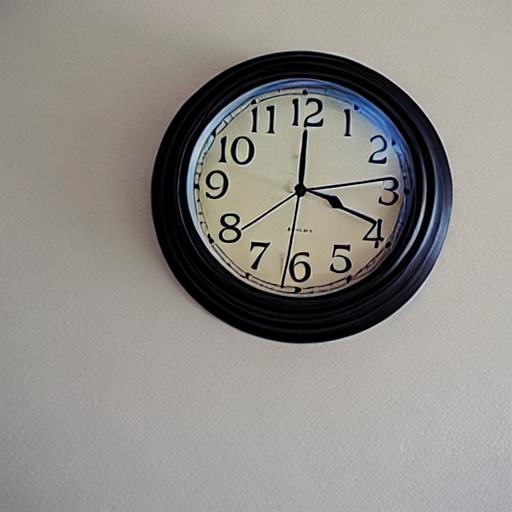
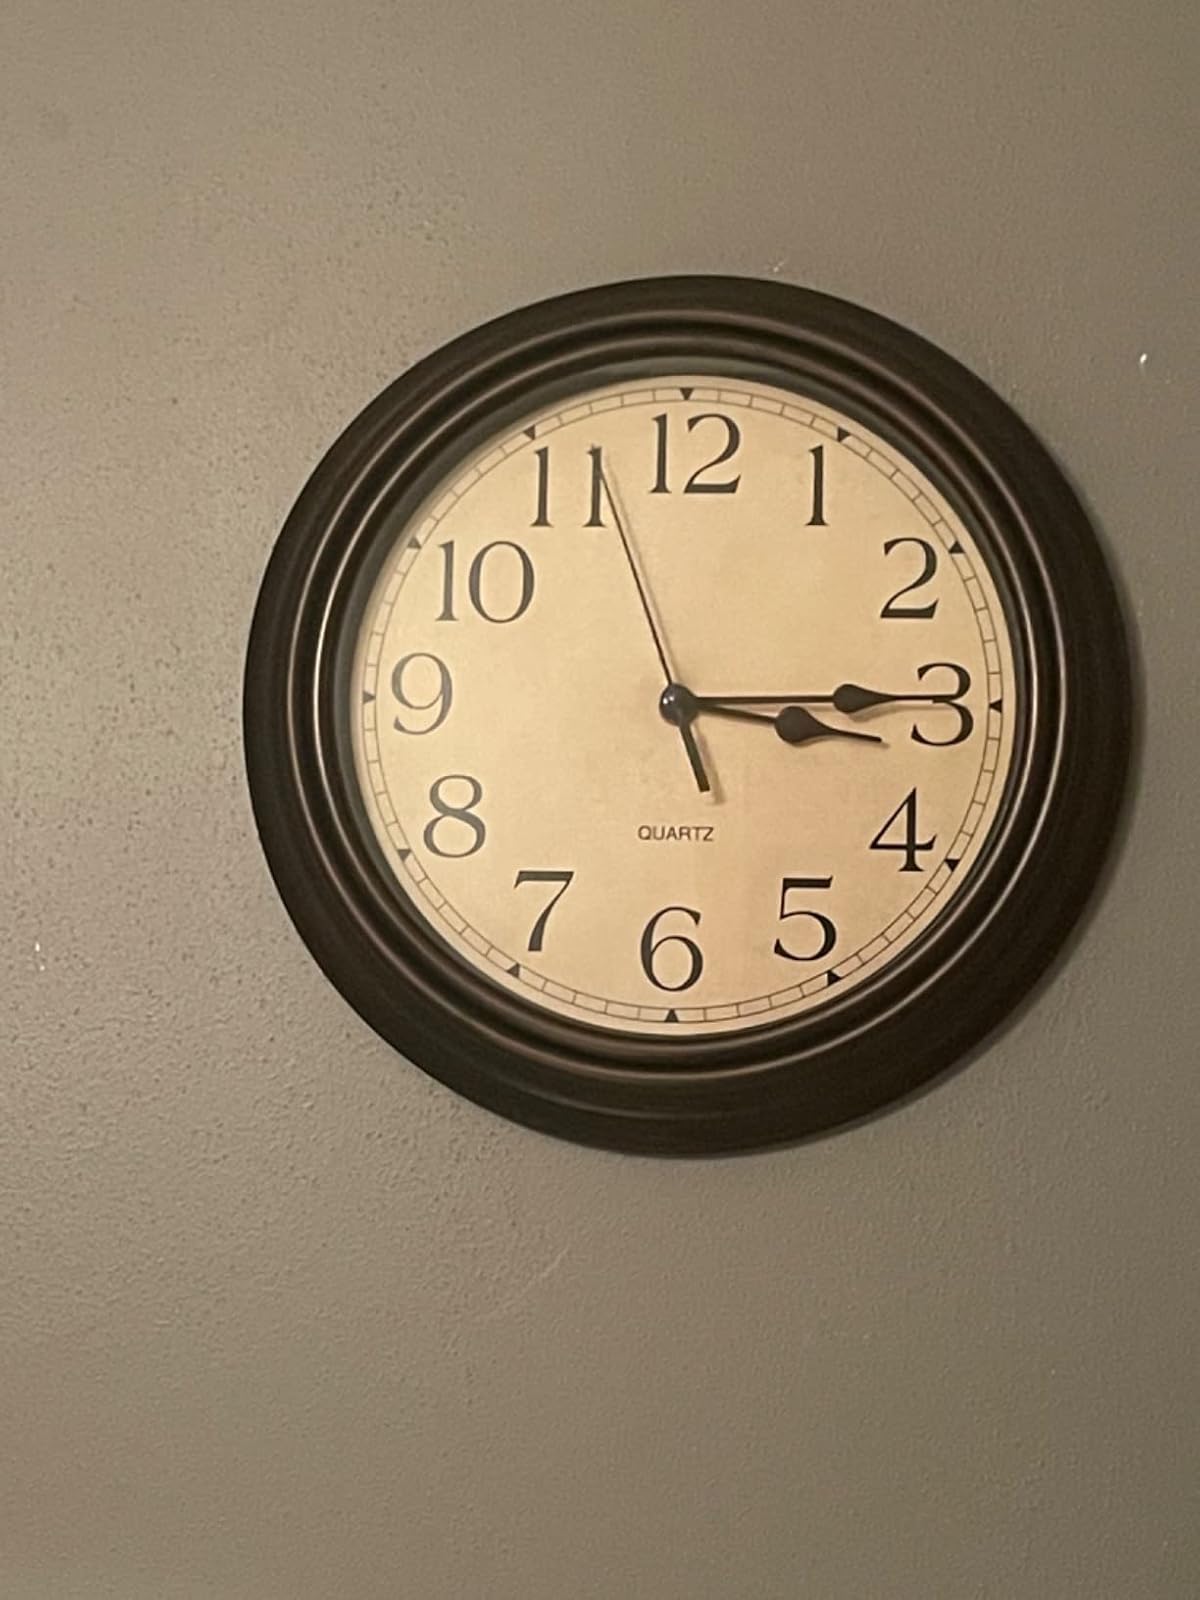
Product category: clock
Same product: no